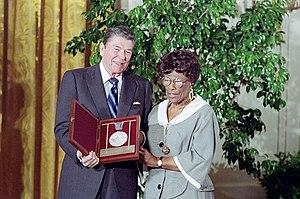
Ella Fitzgerald est une chanteuse de jazz américaine, née le 25 avril 1917 à Newport News, en Virginie, aux, et morte le 15 juin 1996 à Beverly Hills, dans un quartier de la ville de Los Angeles, en Californie.